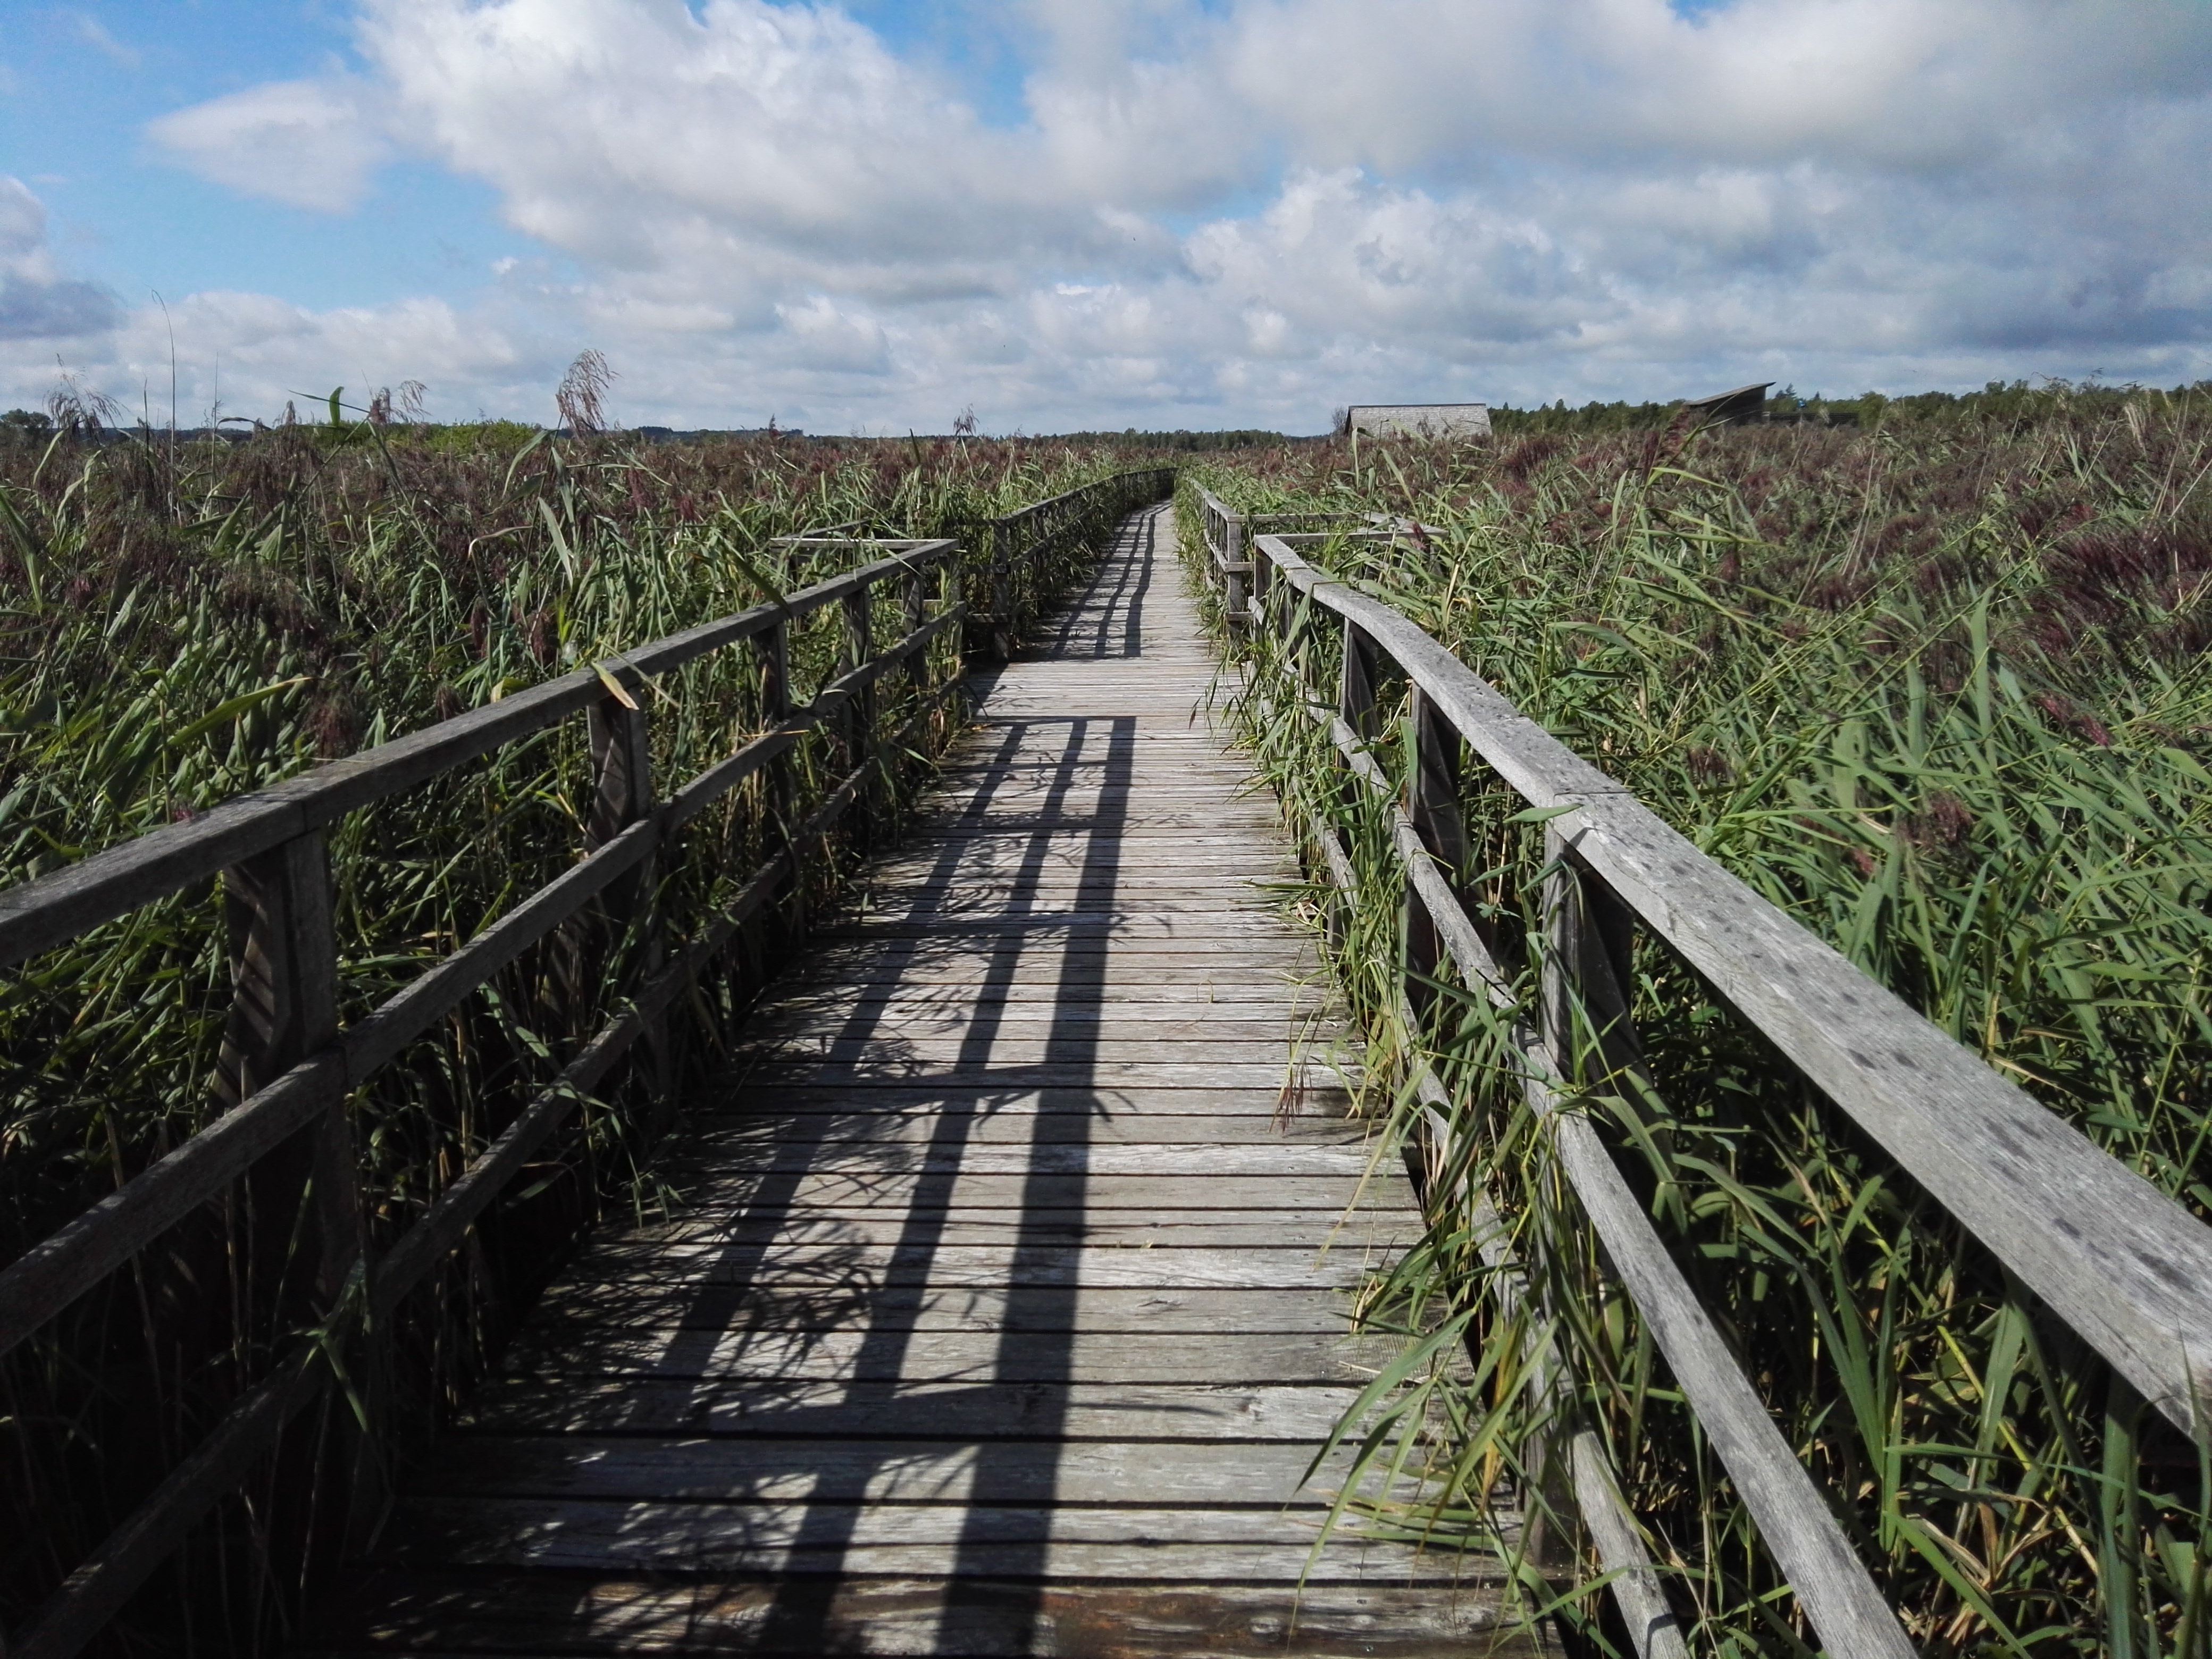
landscape, coast, nature, boardwalk, track, field, farm, lake, walkway, reed, transport, web, crop, rest, agriculture, waterway, wetland, habitat, rural area, outdoor structure